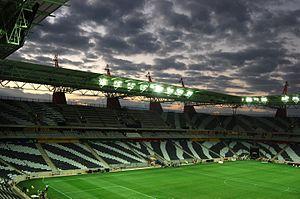
La Coupe du monde de football 2010 est la dix-neuvième édition de la Coupe du monde de football. Elle s’est déroulée du 11 juin au 11 juillet 2010 en Afrique du Sud et est remportée par l’Espagne.